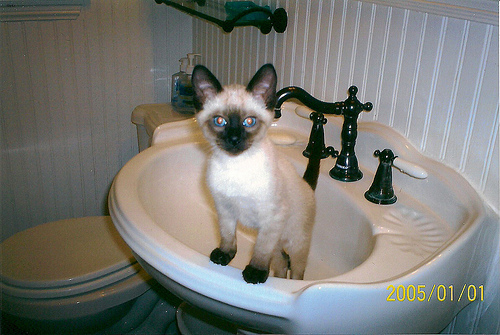
Breed: siamese